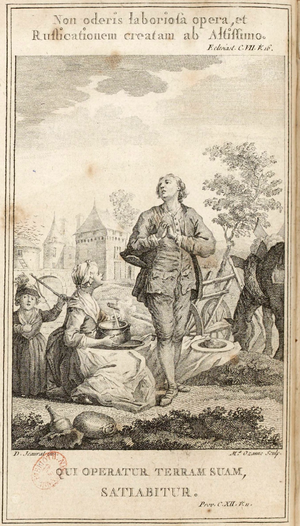
La physiocratie est une école de pensée économique, politique et juridique, née en France à la fin des années 1750.